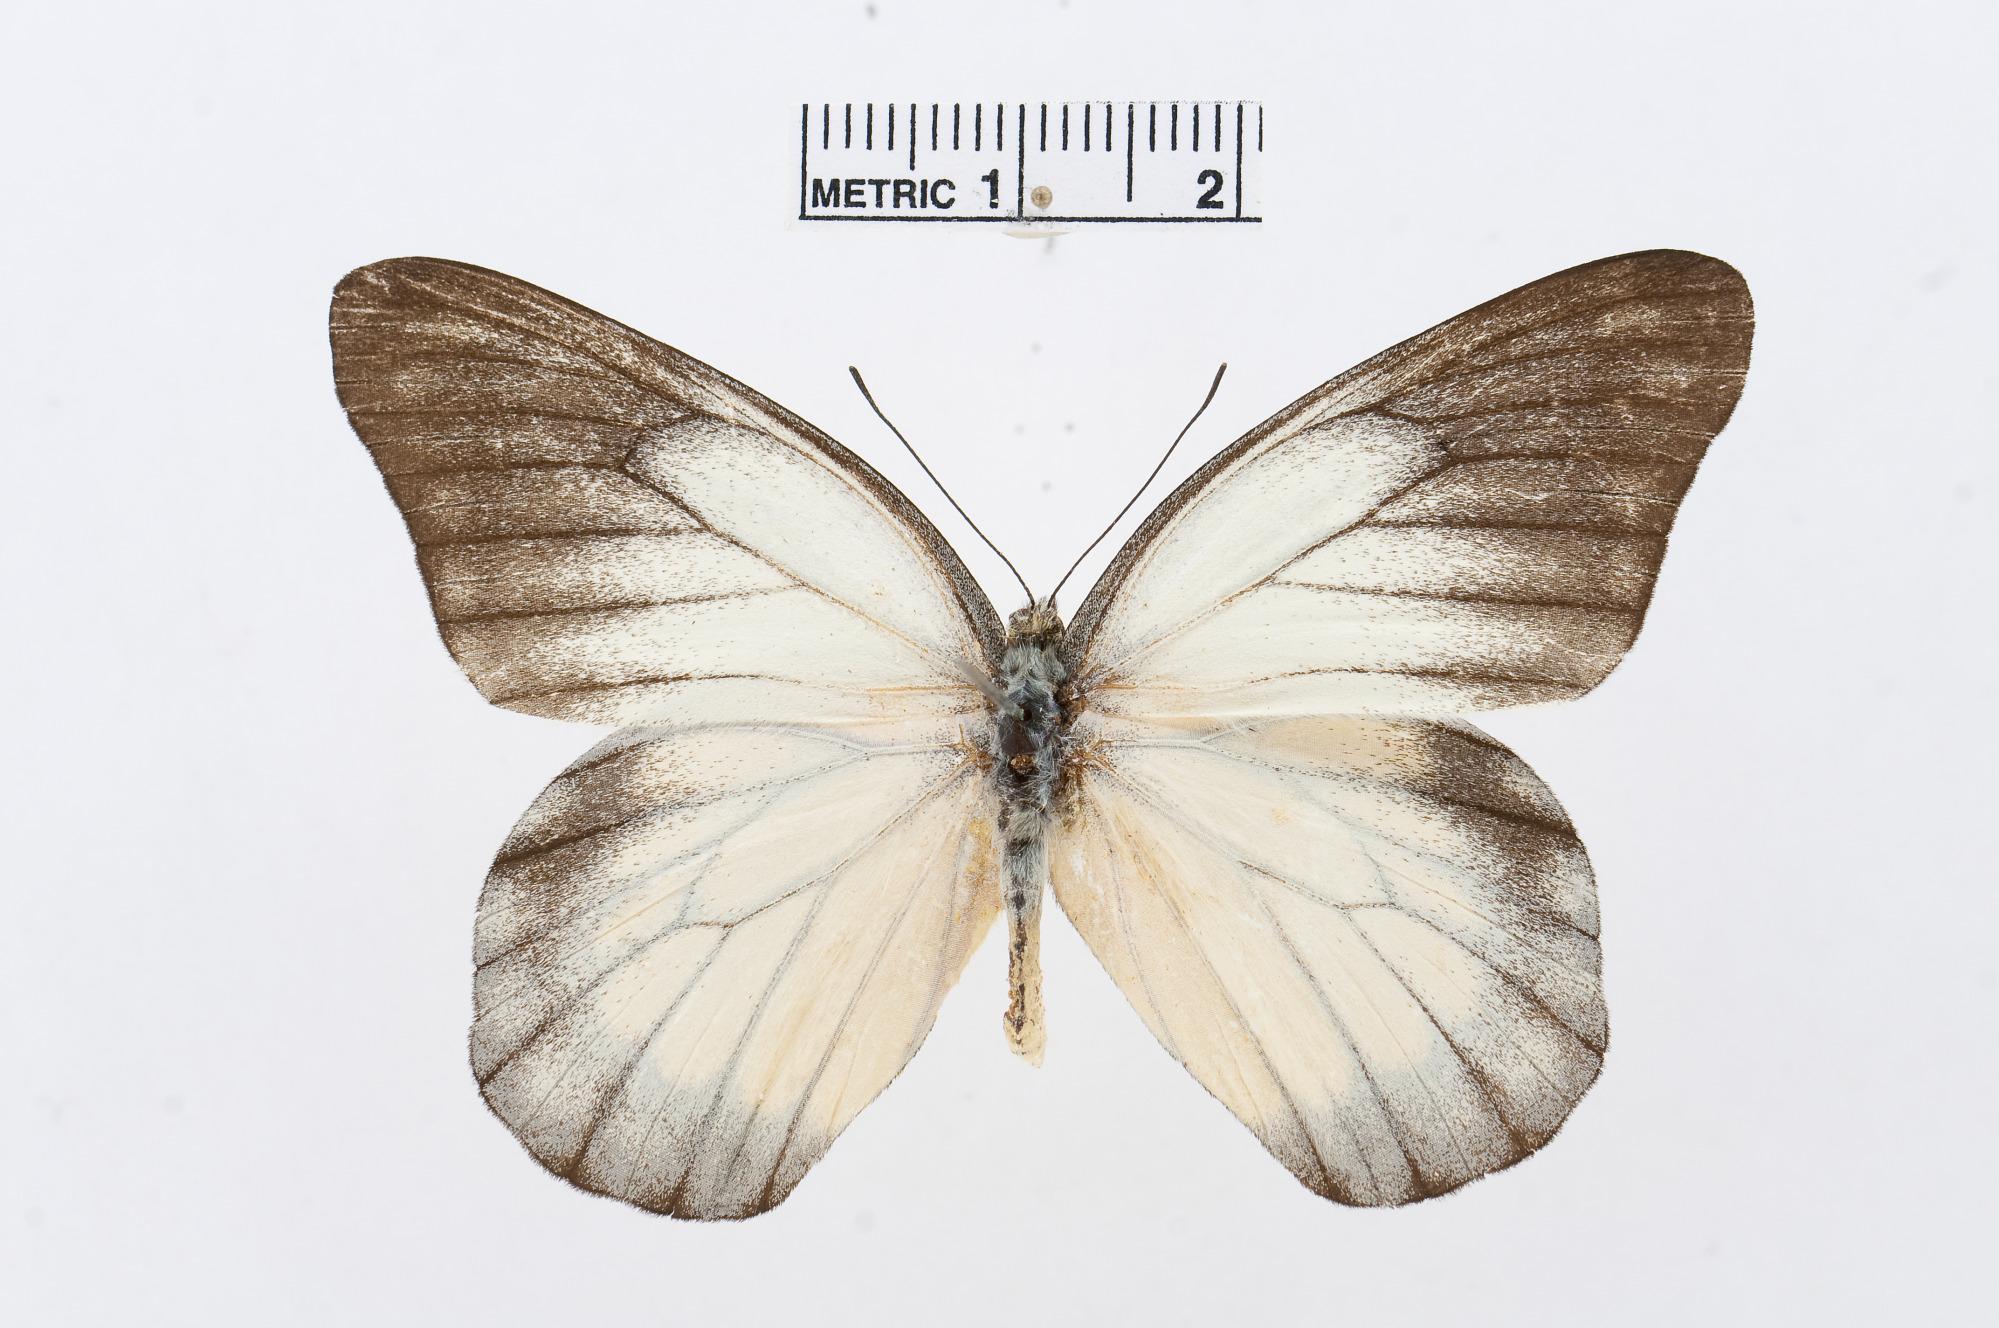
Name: Delias singhapura
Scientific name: Delias singhapura
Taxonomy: Animalia, Arthropoda, Hexapoda, Insecta, Lepidoptera, Pieridae, Pierinae